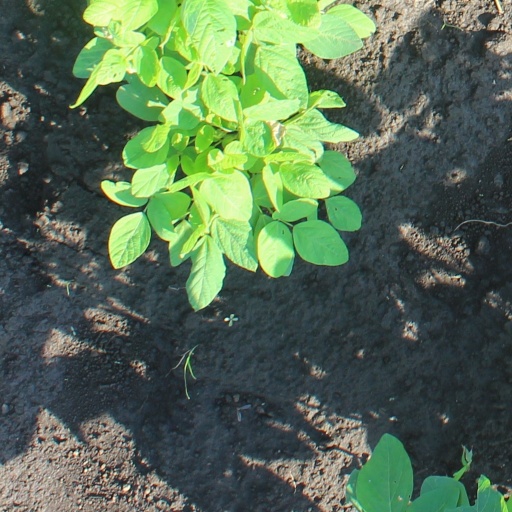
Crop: soybean